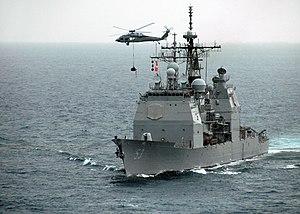
Ravitaillement dans l'océan Indien de l'USS Mobile Bay par un hélicoptère MH-60S Seahawk